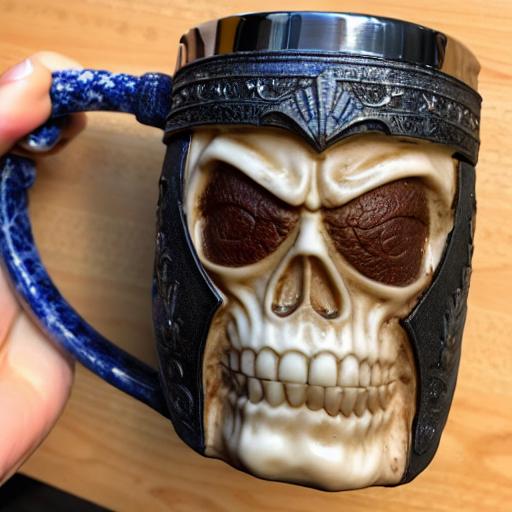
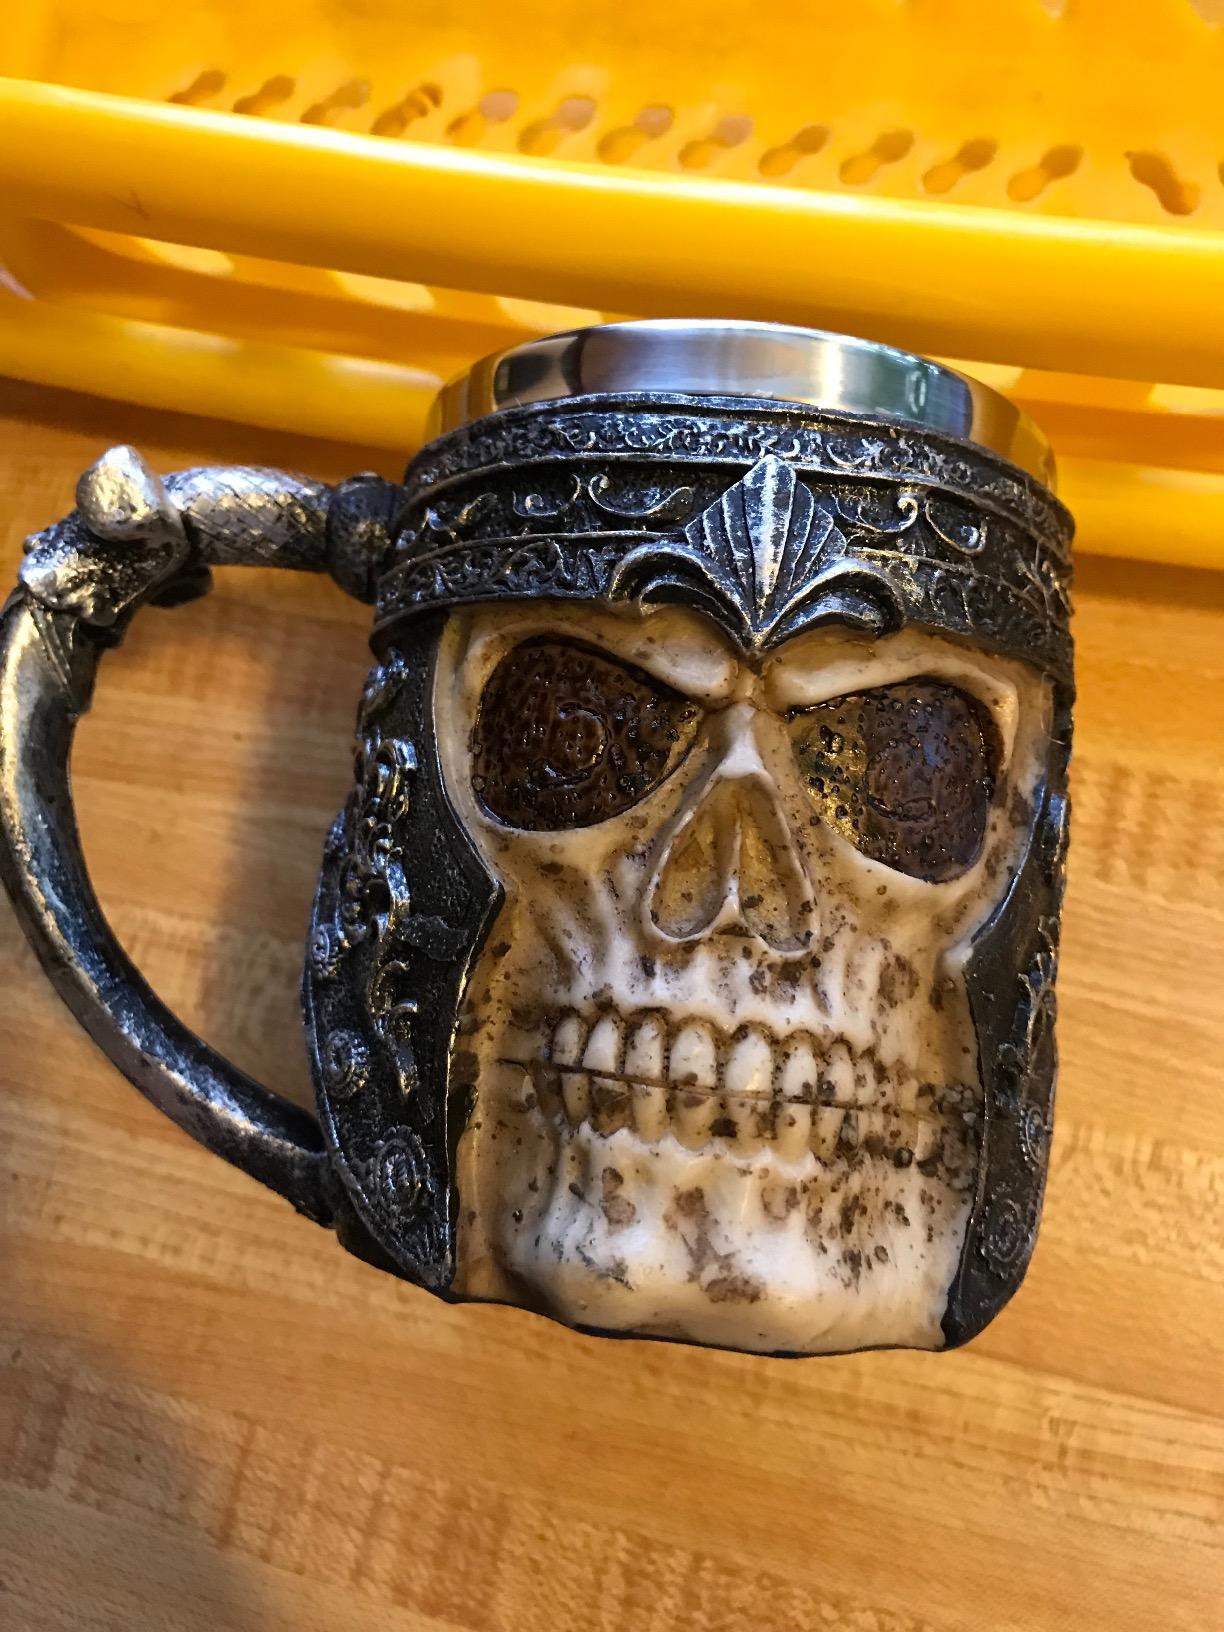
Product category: items_mug
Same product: no